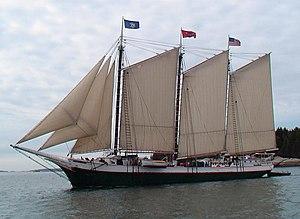
La goélette à trois mâts américaine Victory Chimes
Le Victory Chimes est une goélette à trois mâts, à coque bois, construite en 1900 dans un chantier naval de la rivière Delaware aux États-Unis.